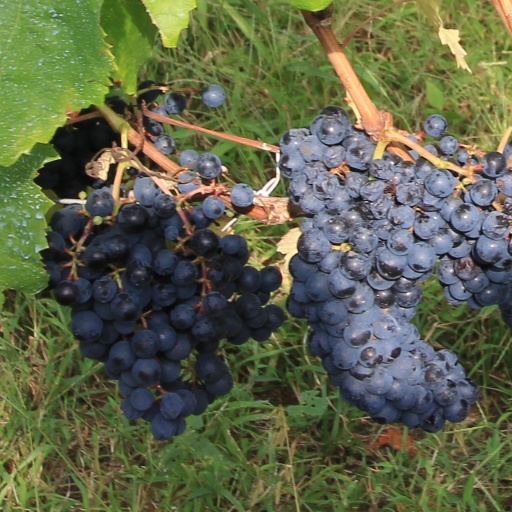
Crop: grape